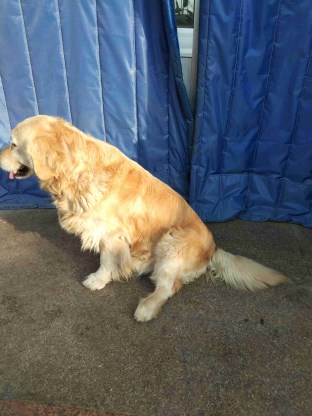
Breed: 5355-n000126-golden_retriever